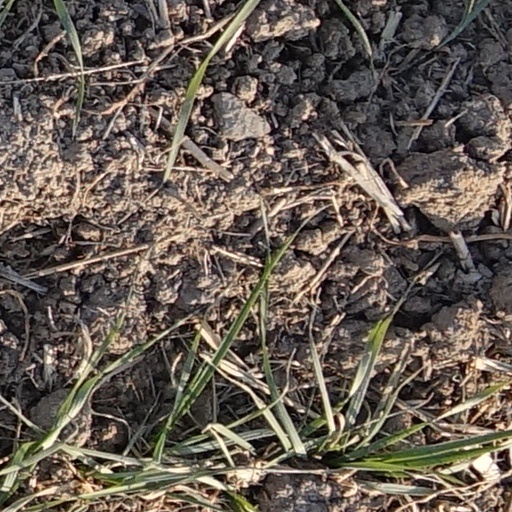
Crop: wheat